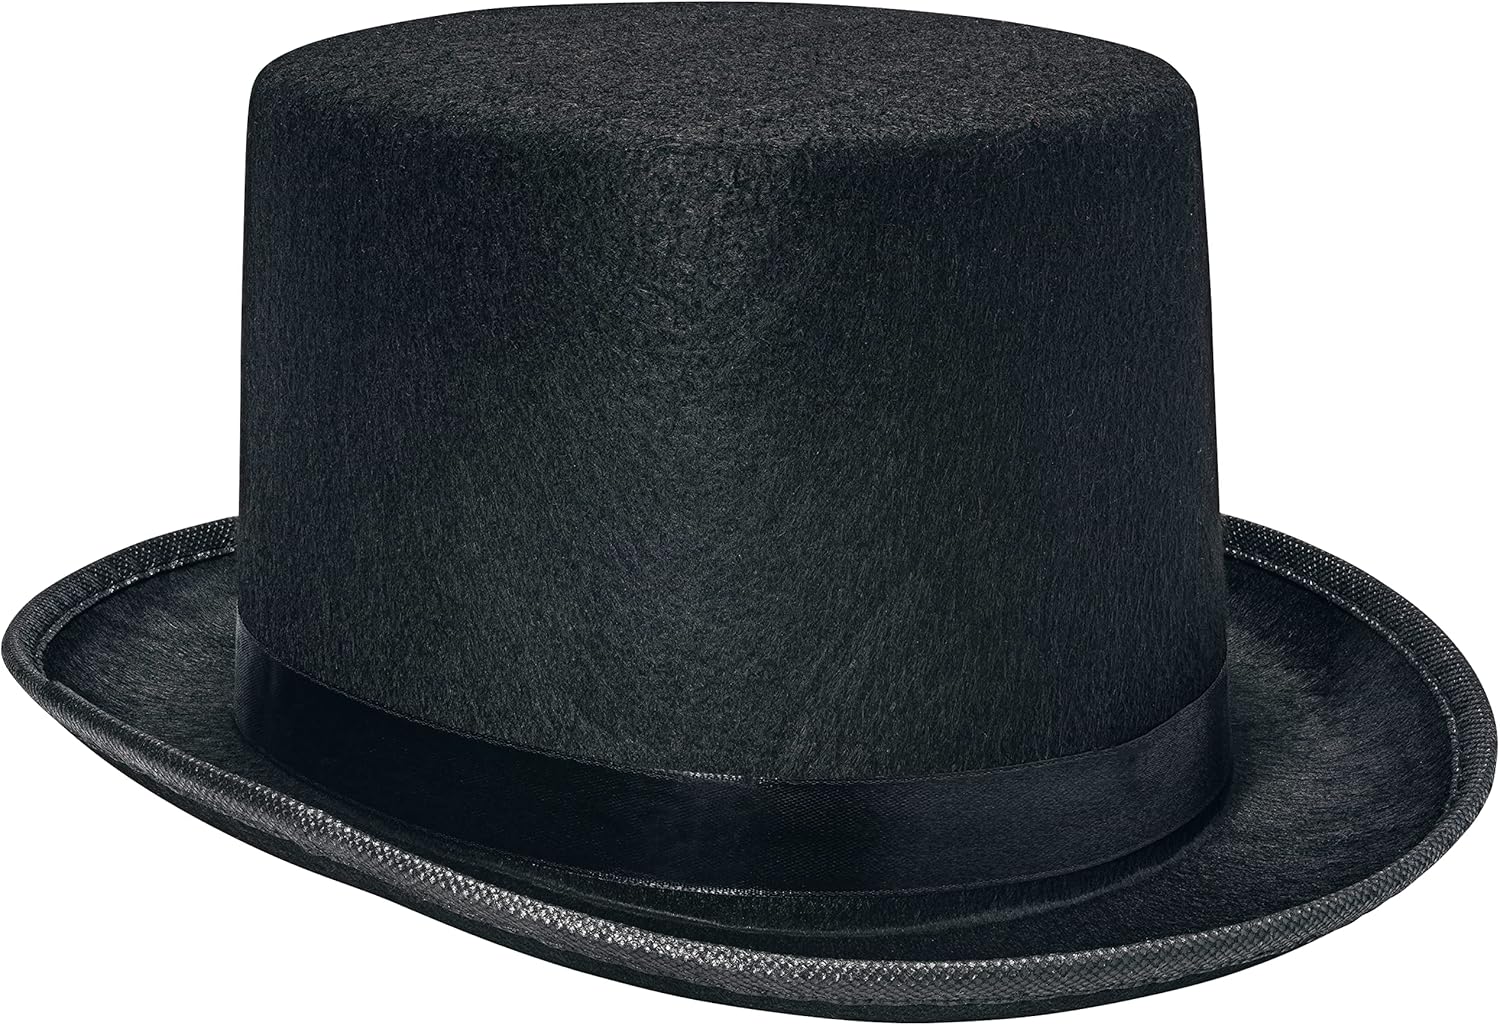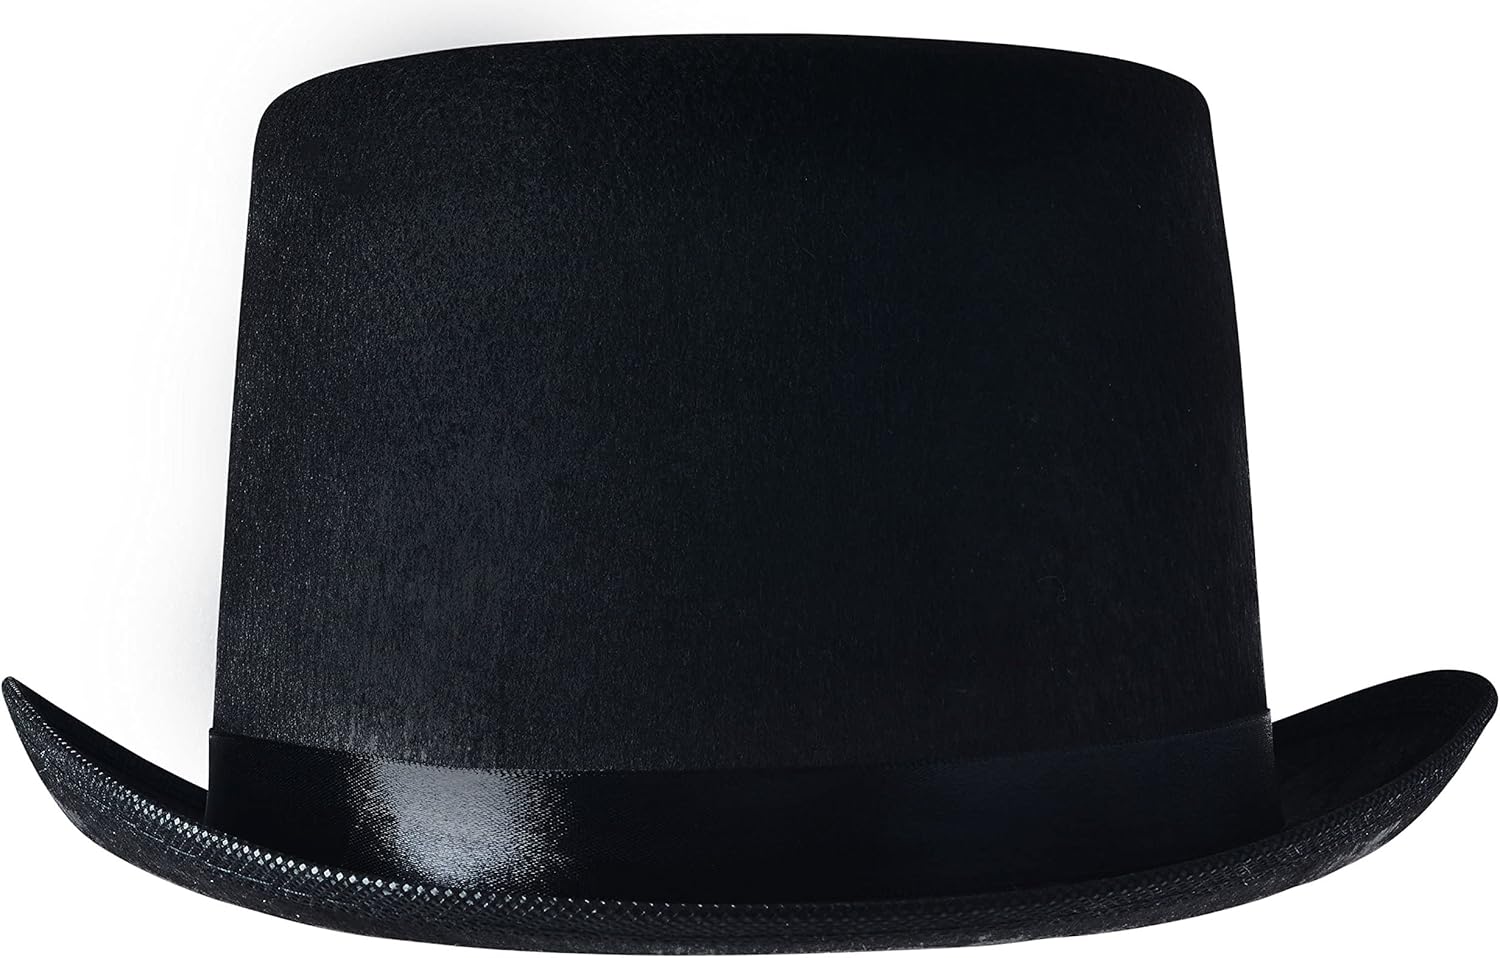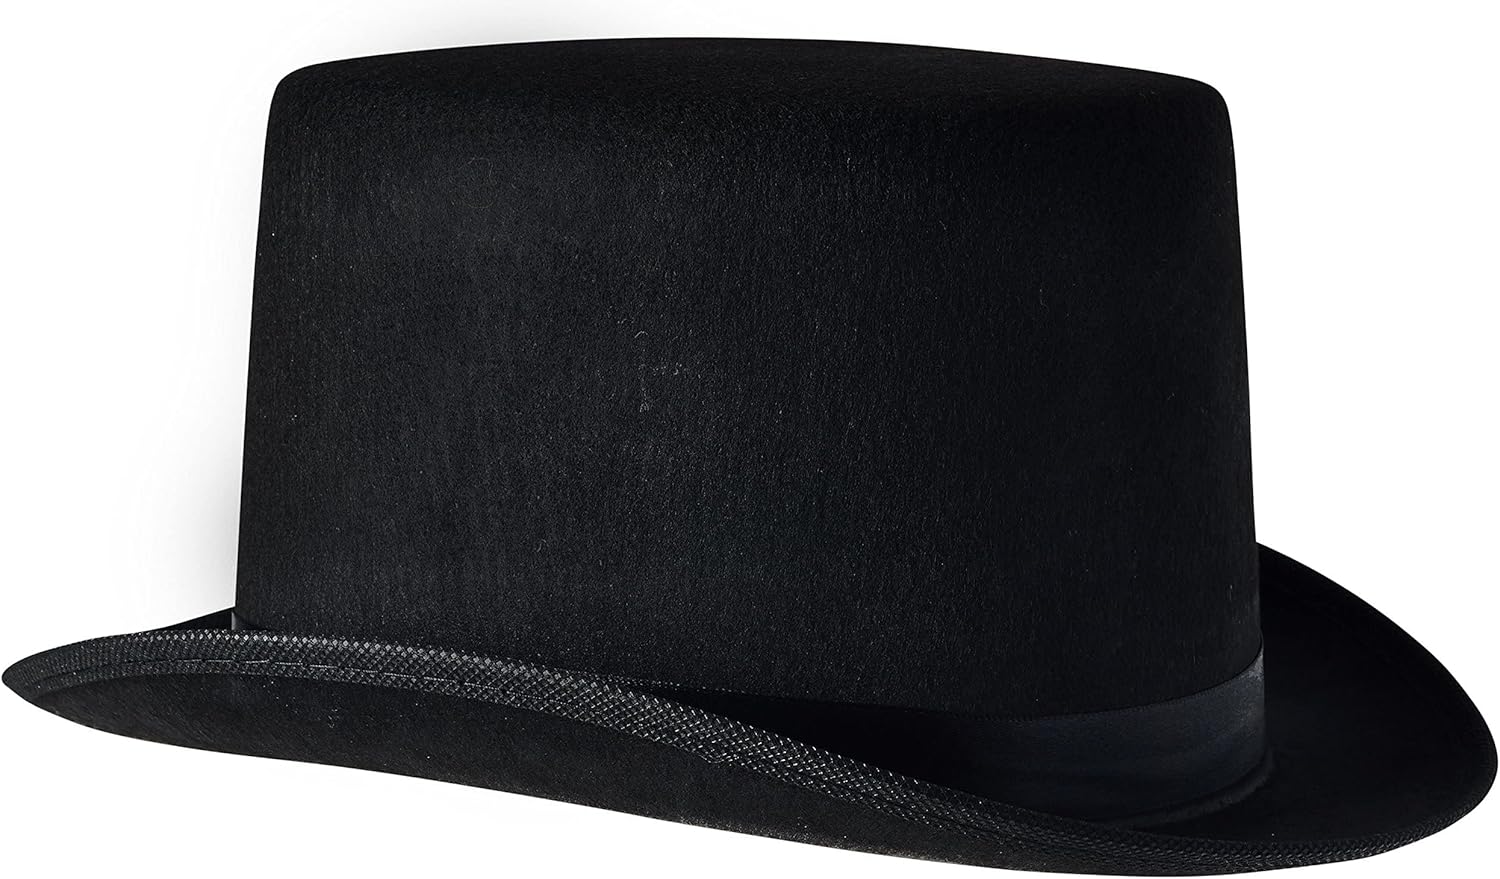
NJ Novelty 3 Black Felt Top Hat, Costume Dress Up Party Hat for Adults
Category: AMAZON FASHION
Go back to the era of class and sophistication with this black felt top hat. Adorned with a thick black shiny ribbon. These hats are a great accessory to a variety of costumes. Size designed for adults. Measurements: 5" tall. Pack includes 3 Top hats.
Features: No Closure closure | Set of 3 classic black felt top hats, adorned with beautiful black hat bands | Good quality hats that you can wear to multiple parties | This traditional felt top hat is great for a formal party, costume party, golden American age party, the Opera or any occasion | One size - fits most adults, men and women. Each top hat measures: 5" tall, and 23" in circumference | Great hat for dress up and role play. This black hat is the perfect accessory to your Rich Uncle Pennybags, butler, magician or other Halloween costume